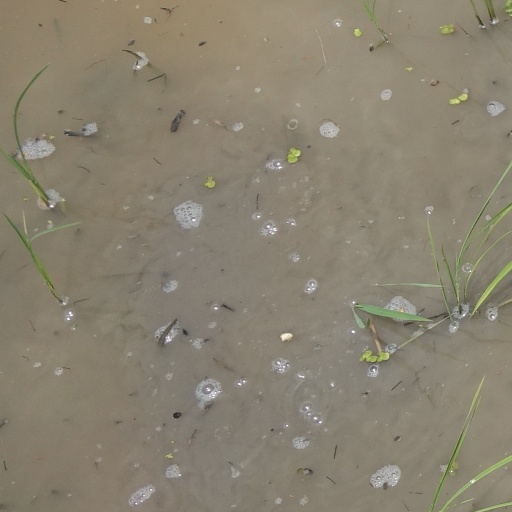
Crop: rice